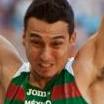
Age: 25